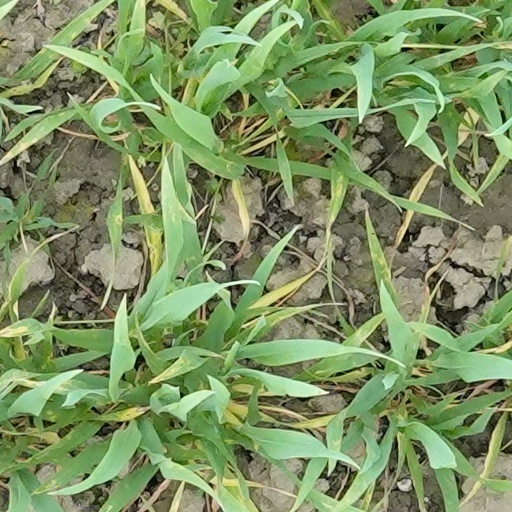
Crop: wheat